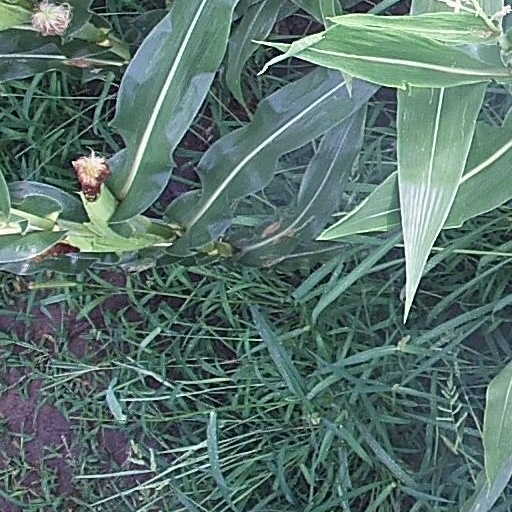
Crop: maize; corn